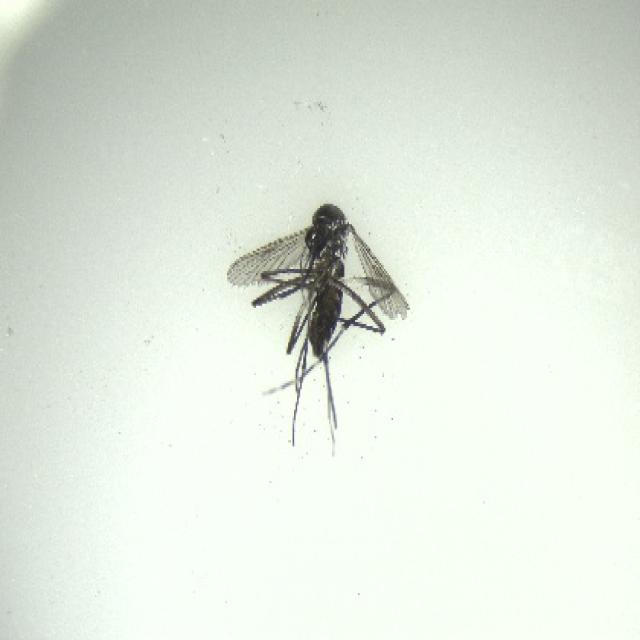
Species: aedes_albopictus